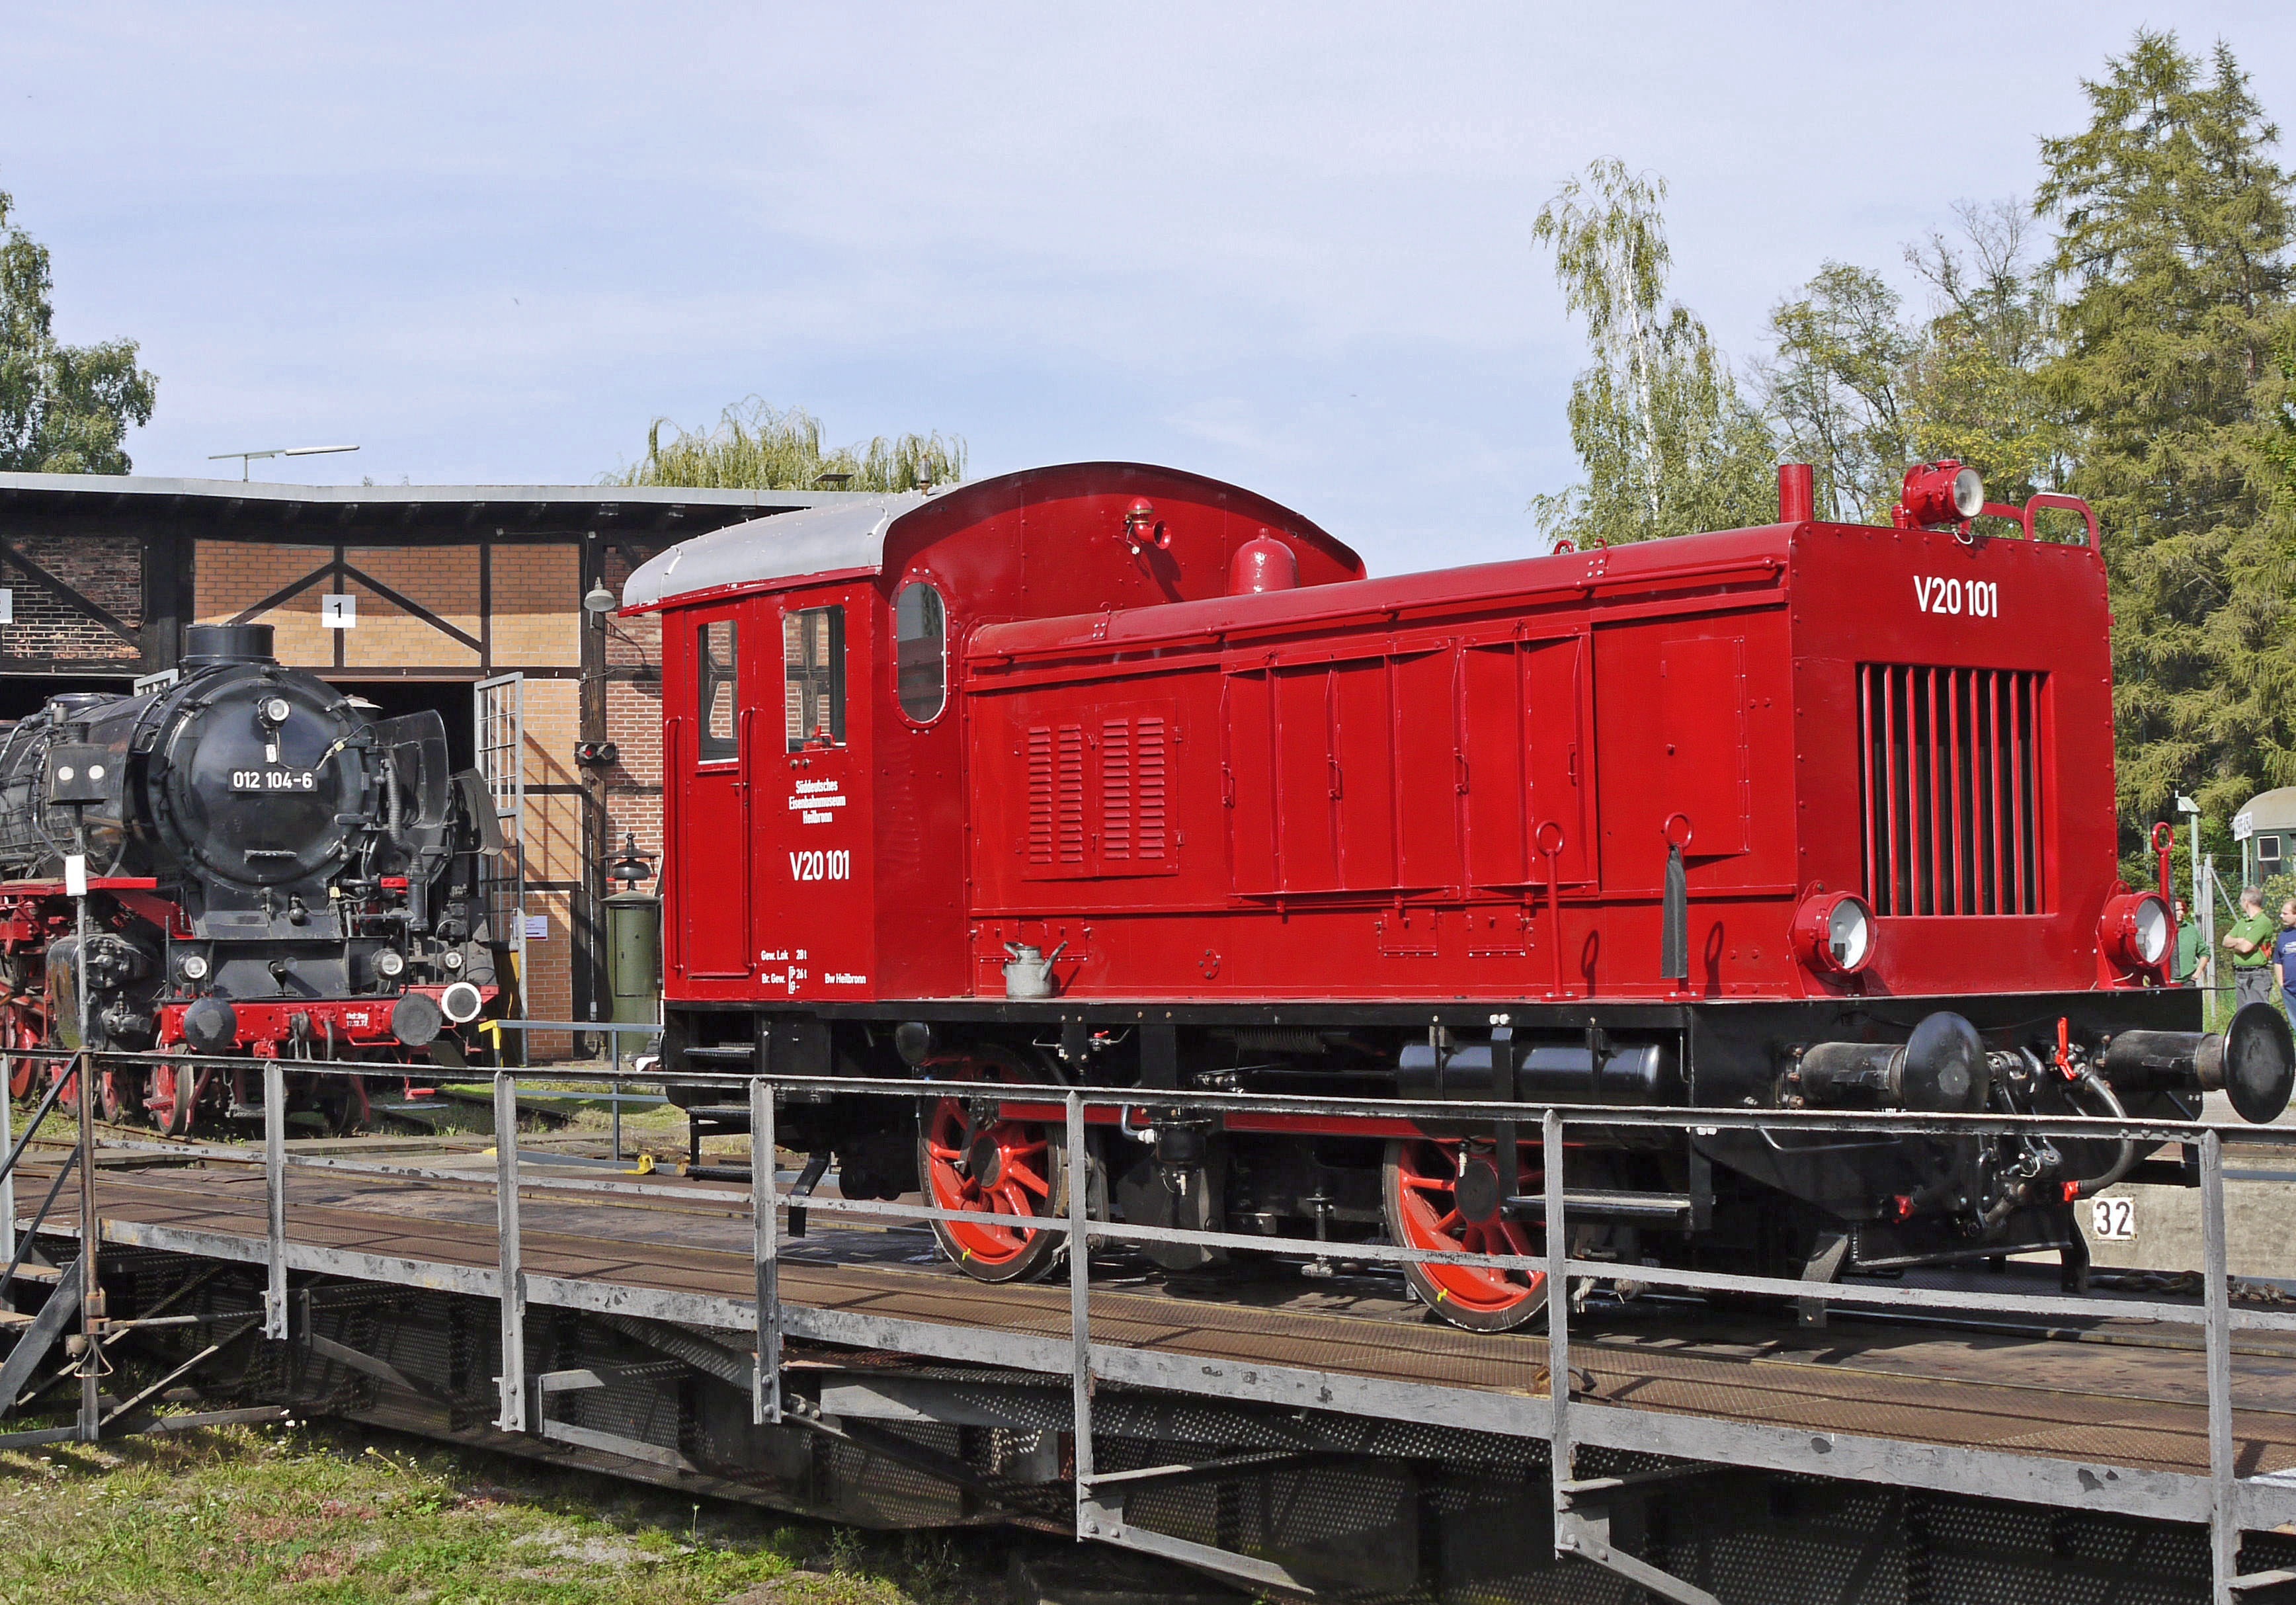
track, railway, train, transport, vehicle, museum, nostalgia, locomotive, oldtimer, steam engine, hub, event, tradition, restored, historically, passenger, rail transport, electric locomotive, steam locomotive, heilbronn, diesel locomotive, locomotive shed, railway museum, bahnbetriebswerk, land vehicle, freight car, rolling stock, railroad car, passenger car, kleindiesellok, two couplers, wehrmachtslok, v20, v 20, br 01 10, br 012